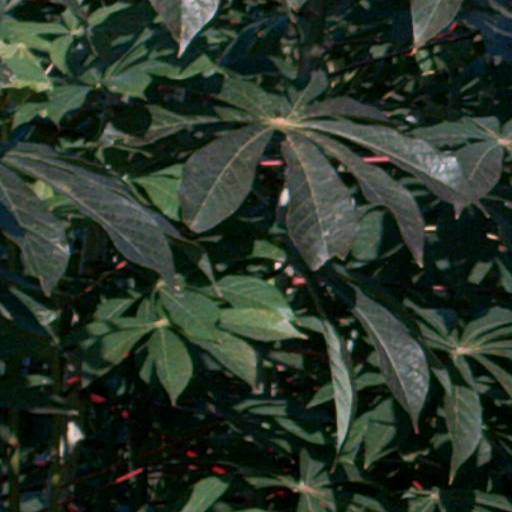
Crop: cassava